The Happys

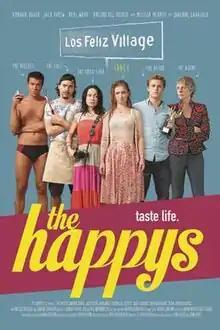
Film poster

The Happys is an American narrative film written and directed by Tom Gould and John Serpe, commercially released in 2018 after screening at a dozen film festivals in the United States, winning the Alternative Spirit Award at Rhode Island International Film Festival, the Best Narrative Feature award at the Durango Independent Film Festival, the Audience Award at the Anchorage International Film Festival, and a nomination for the Best Feature Award at the Naperville Independent Film Festival in Naperville, Illinois. The movie's public premiere took place in California on March 16, 2018.